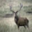
Label: deer